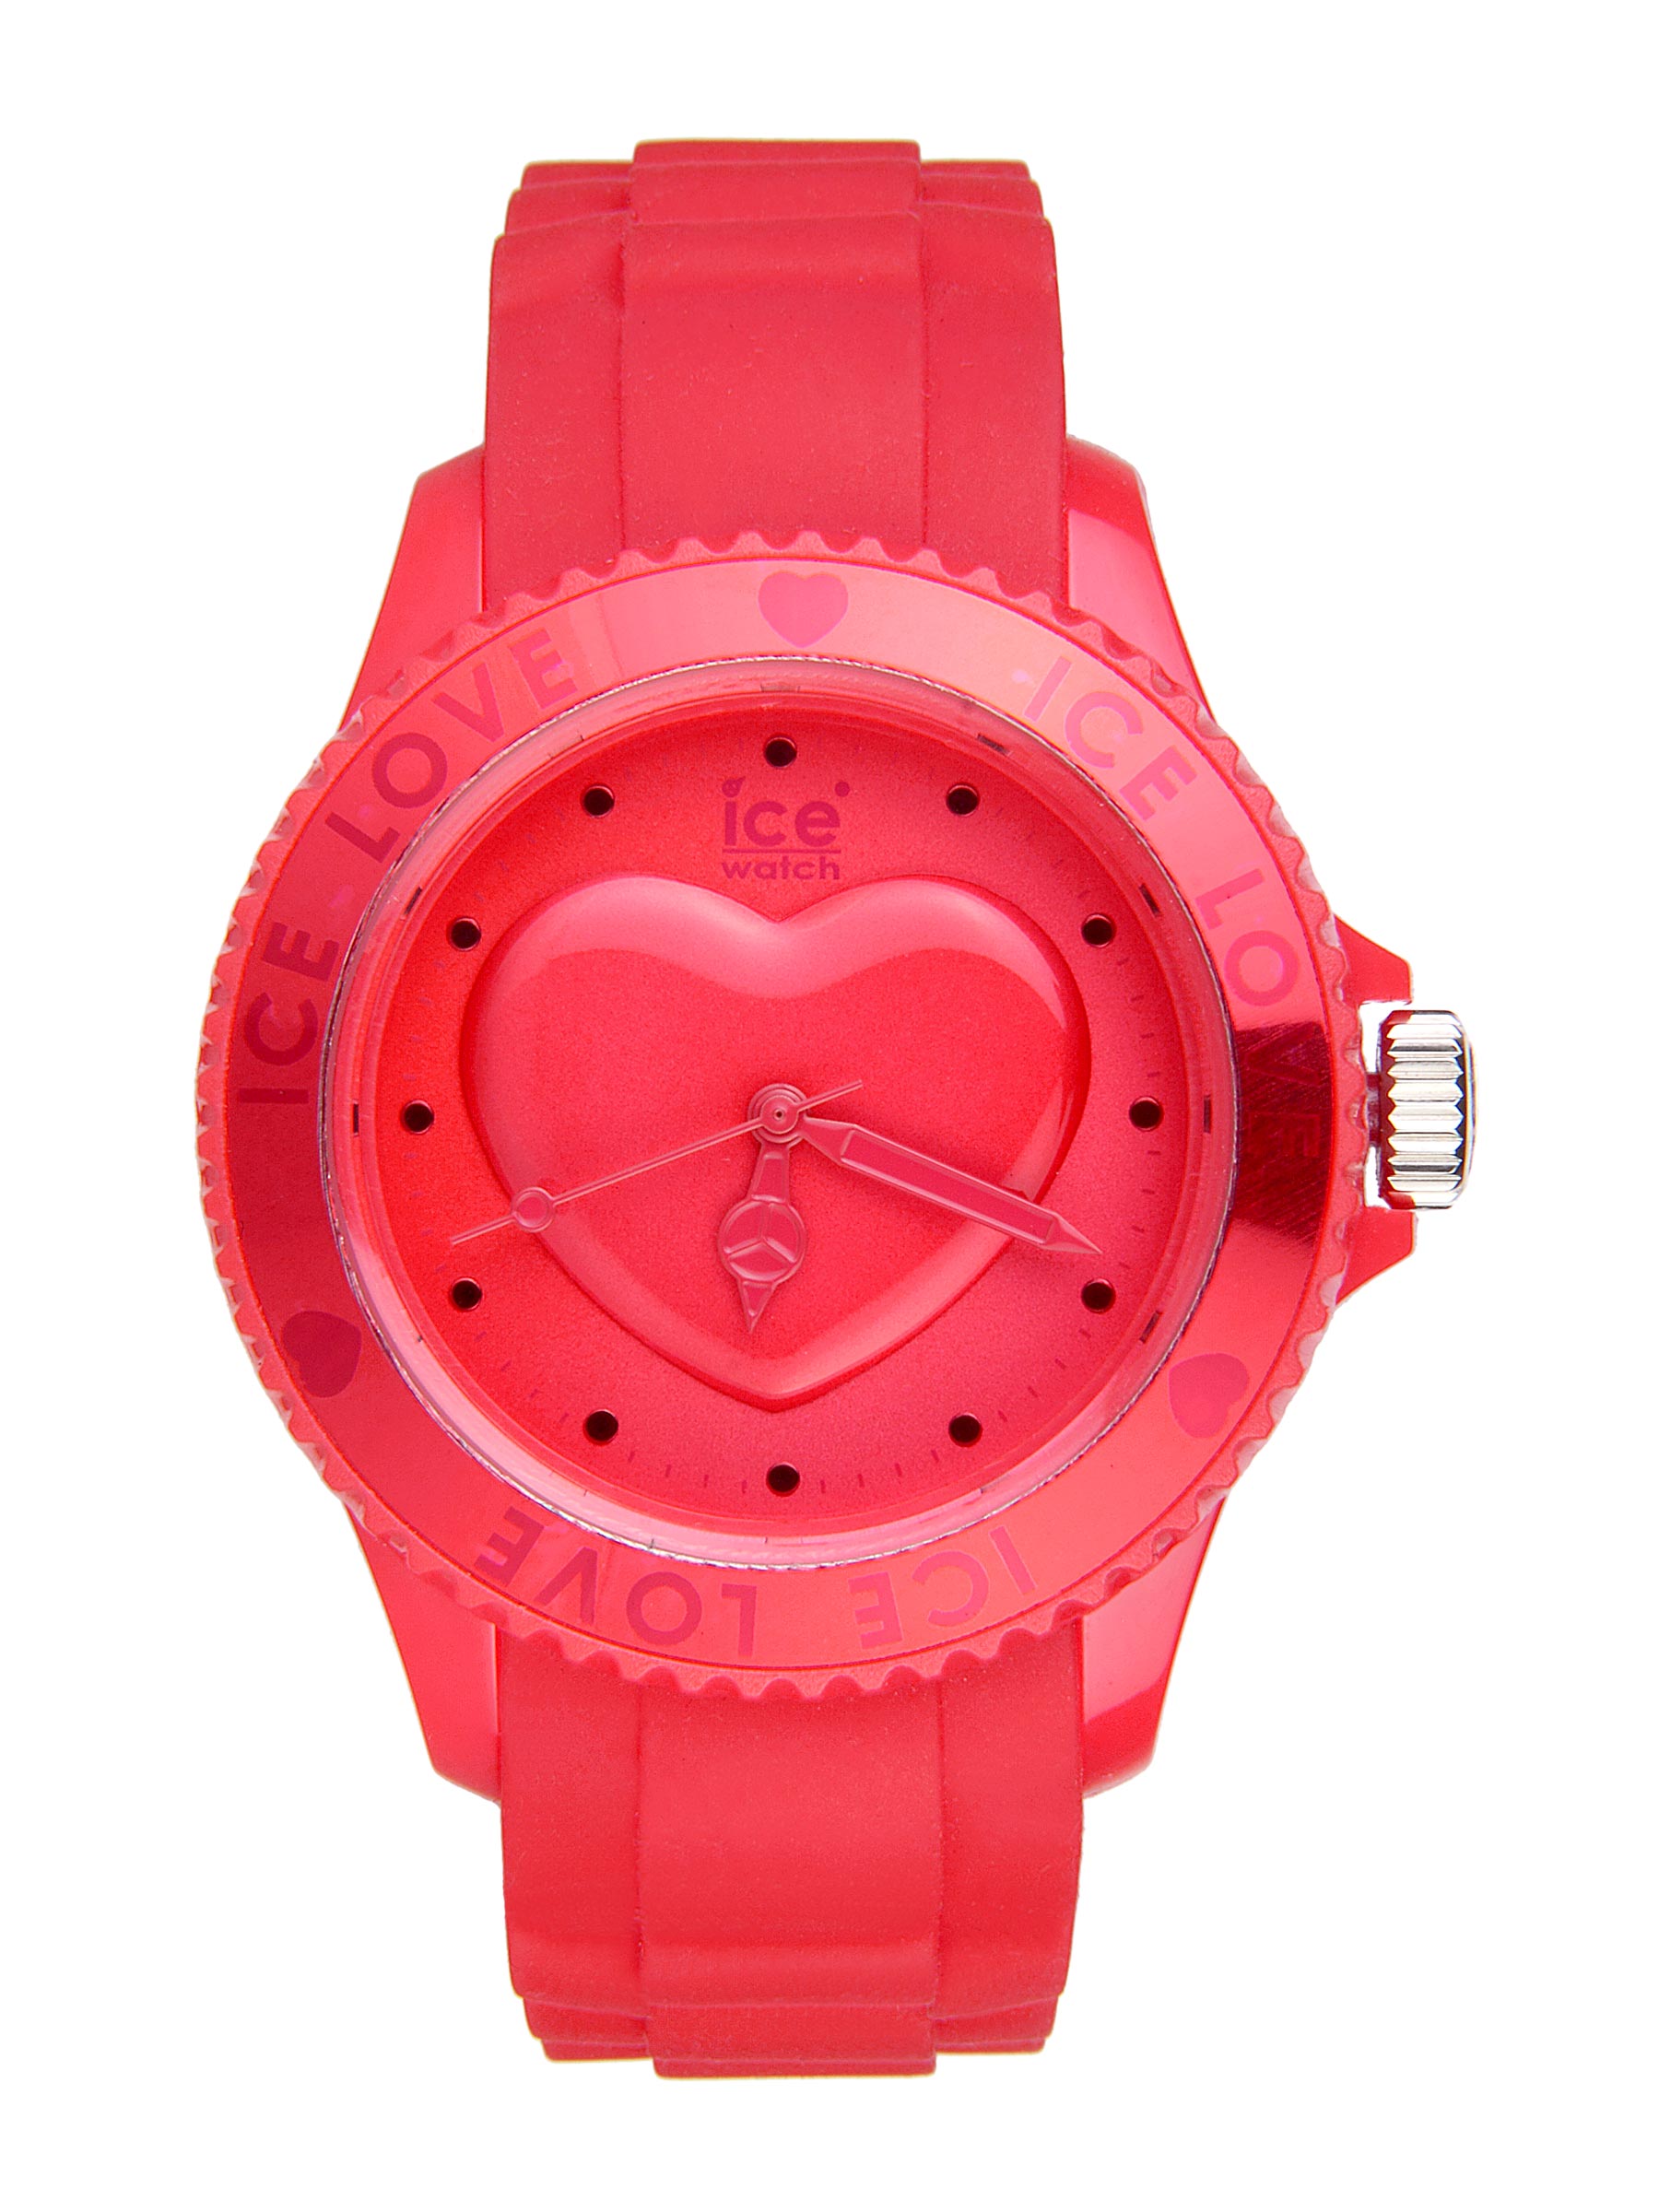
Ice Unisex Love Red Watch
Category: Accessories / Watches / Watches
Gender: Unisex
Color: Red
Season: Winter 2016
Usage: Casual